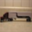
Label: truck